Vera Lynn

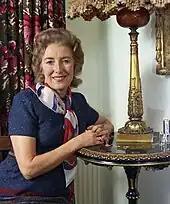
Vera Lynn in 1973

Lynn's wartime contribution began when she would sing to people who were using London's tube station platforms as air raid shelters. She would drive there in her Austin 10 car. Between 1937 and 1940, she also toured with the aristocrat of British dance bands, Bert Ambrose as part of the Ambrose Octet; the group appeared in broadcasts for the BBC and for Radio Luxembourg. She left Ambrose in 1940.